Farman NC.470

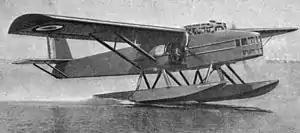
Farman F.470

The Farman NC.470 (also known as the Centre N.C-470 when Farman was nationalised to form SNCAC) was a French twin-engined floatplane designed as a crew trainer for the French Navy. It was used in small numbers for both its intended role as a trainer and as a coastal reconnaissance aircraft at the start of World War II.